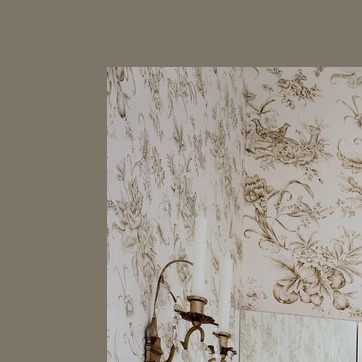
Material: wallpaper